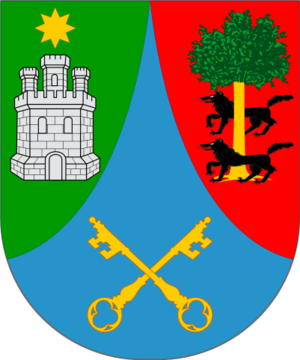
Axpe Atxondo en basque ou Axpe Achondo en espagnol est une commune de Biscaye dans la communauté autonome du Pays basque en Espagne.